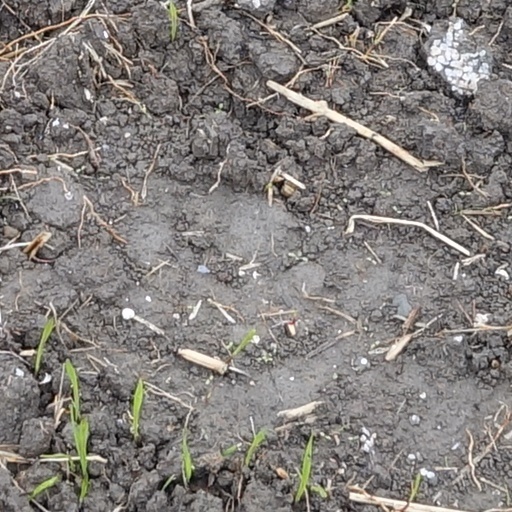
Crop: wheat